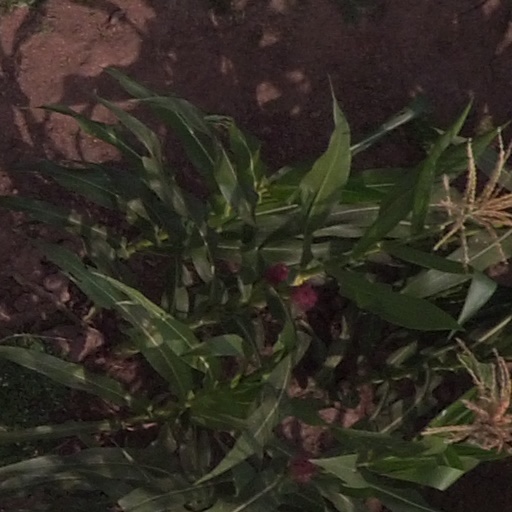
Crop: maize; corn